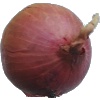
Label: Onion Red 1